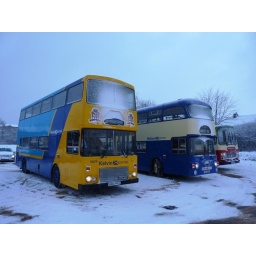
The buses behind Tom Johnstone House in Kirky just as the road opening event is cancelled due to the weather!